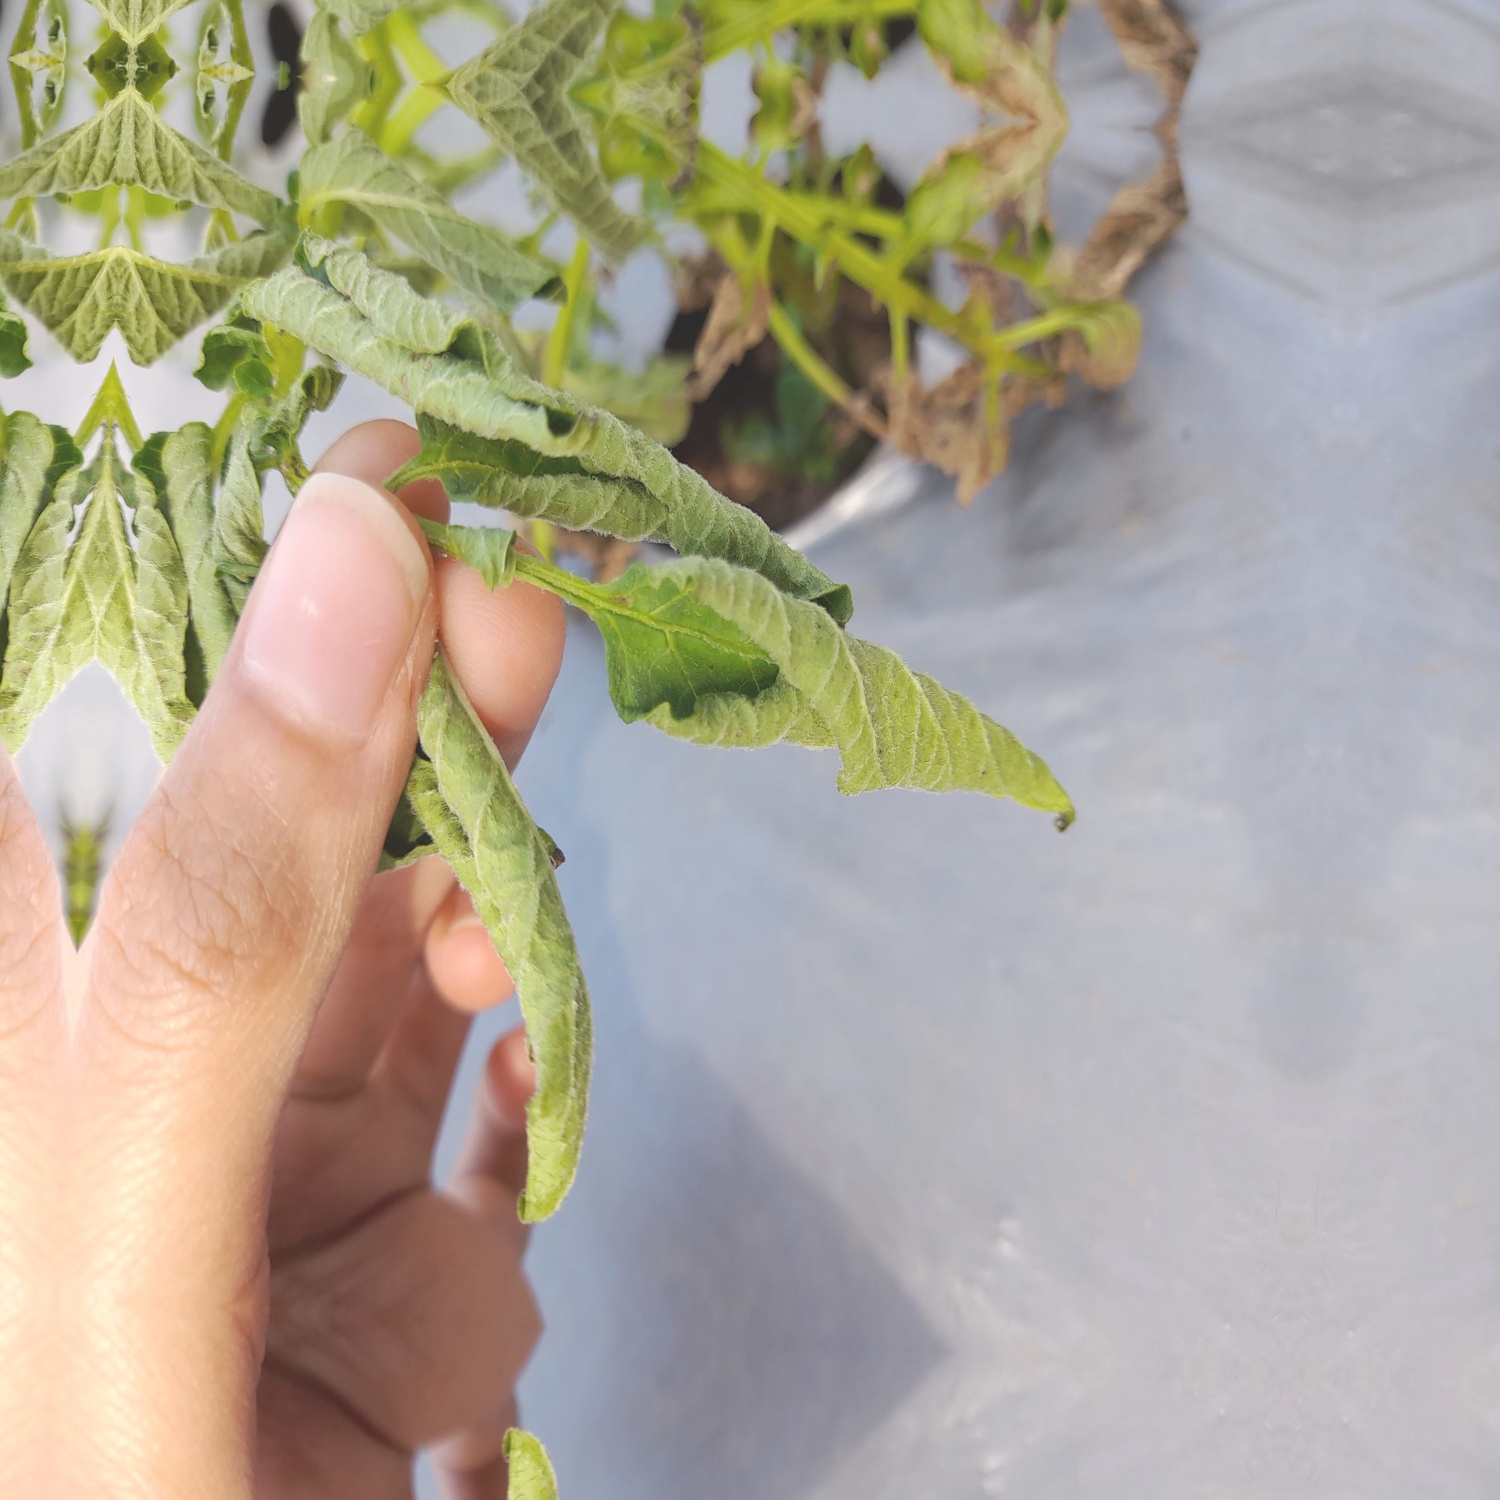
Etiqueta: Pudricion_Parda